German Apsara Conservation Project

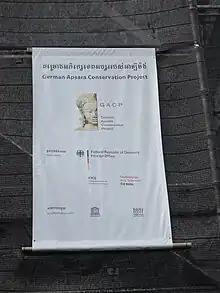
Banner of the German Apsara Conservation Project at Angkor Wat

The German Apsara Conservation Project (GACP) is a non-profit organisation based at the University of Applied Sciences, Cologne dedicated to preserving the devatas (or apsaras) and other bas-reliefs of Angkor Wat. It is funded primarily by the German Foreign Office.